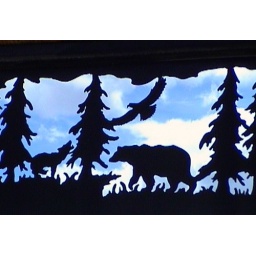
a gorgeous sign in Logan, Utah at an animal park.